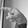
ASL letter: P